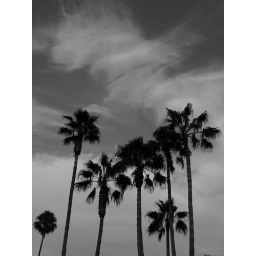
Palm trees in black and white